Rotherham Titans

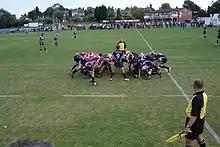
Rotherham Titans scrum down vs. "Bedford Blues".

The Titans signed a record sponsorship deal with Complete Technical Services in June 2007, however 2007–08 was a disappointing season following on from the previous years success as Titans slumped to eleventh. Northampton recorded a perfect season going unbeaten and returning to the Premiership. Rotherham finished the 2008–09 season in tenth as they sought to rebuild the team. 2009–10 saw Rotherham's worst league finish in thirteen years since they were first promoted to National Division One. Despite this poor finish, and finding themselves in the relegation playoffs, they never looked in danger of demotion as they won all but one of their games to top the group.